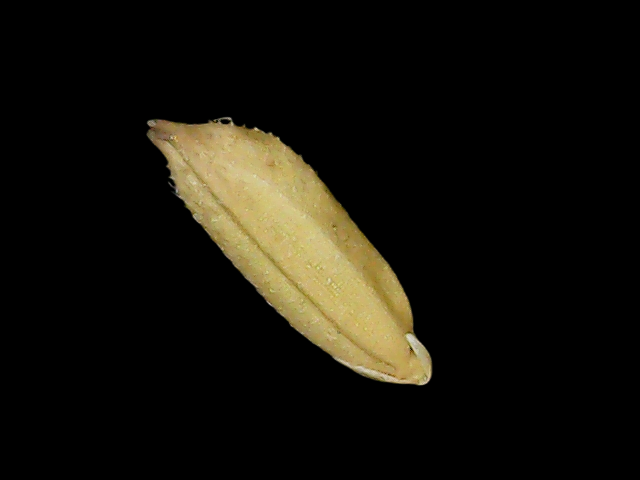
Rice variety: Binadhan23